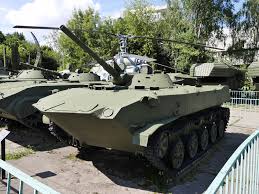
Label: BMD